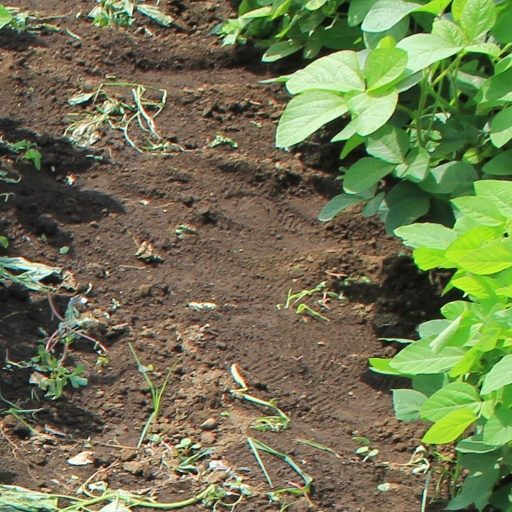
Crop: soybean